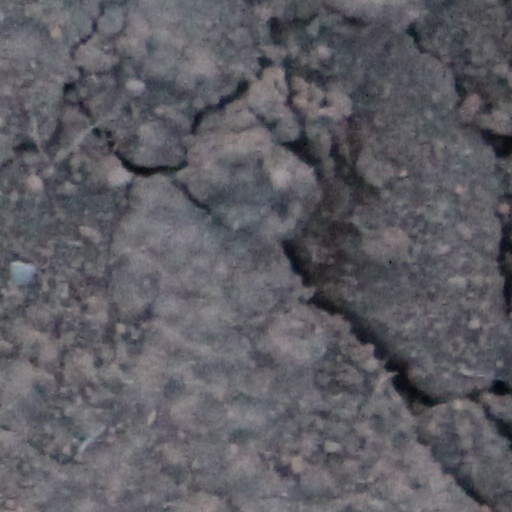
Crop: wheat